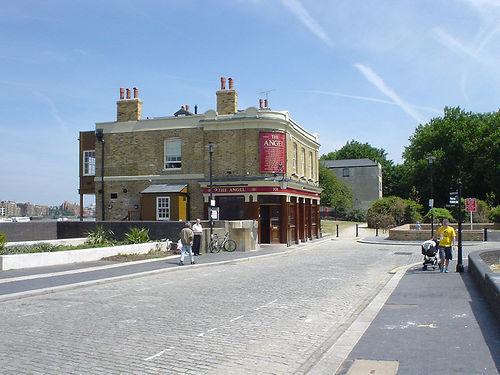
Weather: sun or clear